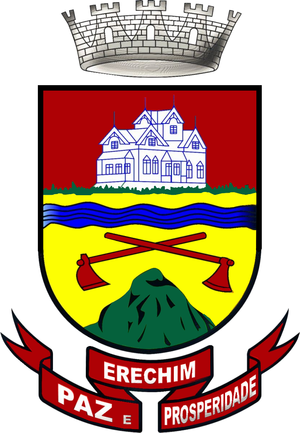
Erechim est une commune brésilienne du nord de l'État du Rio Grande do Sul, dans la région du Alto Uruguai, sur la cordillère Serra Geral.